Fire adaptations

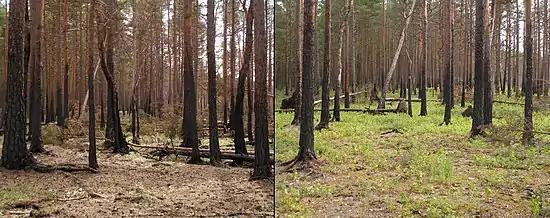
Ecological succession after a wildfire in a boreal pine forest next to Hara Bog, Lahemaa National Park, Estonia. The pictures were taken one and two years after the fire.

Fire adaptations are traits of plants and animals that help them survive wildfire or to use resources created by wildfire. These traits can help plants and animals increase their survival rates during a fire and/or reproduce offspring after a fire. Both plants and animals have multiple strategies for surviving and reproducing after fire. Plants in wildfire-prone ecosystems often survive through adaptations to their local fire regime. Such adaptations include physical protection against heat, increased growth after a fire event, and flammable materials that encourage fire and may eliminate competition.